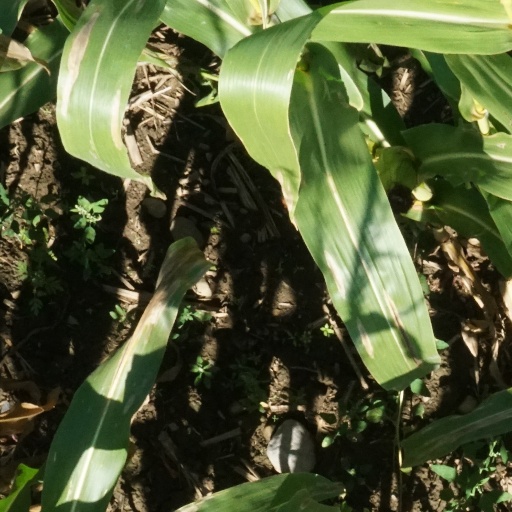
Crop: maize; corn